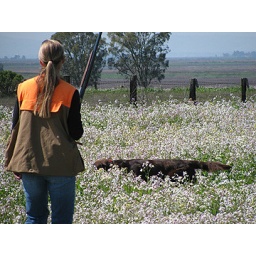
It was hard to see if the dogs where on any birds in these high flowers.